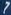
Number: 7